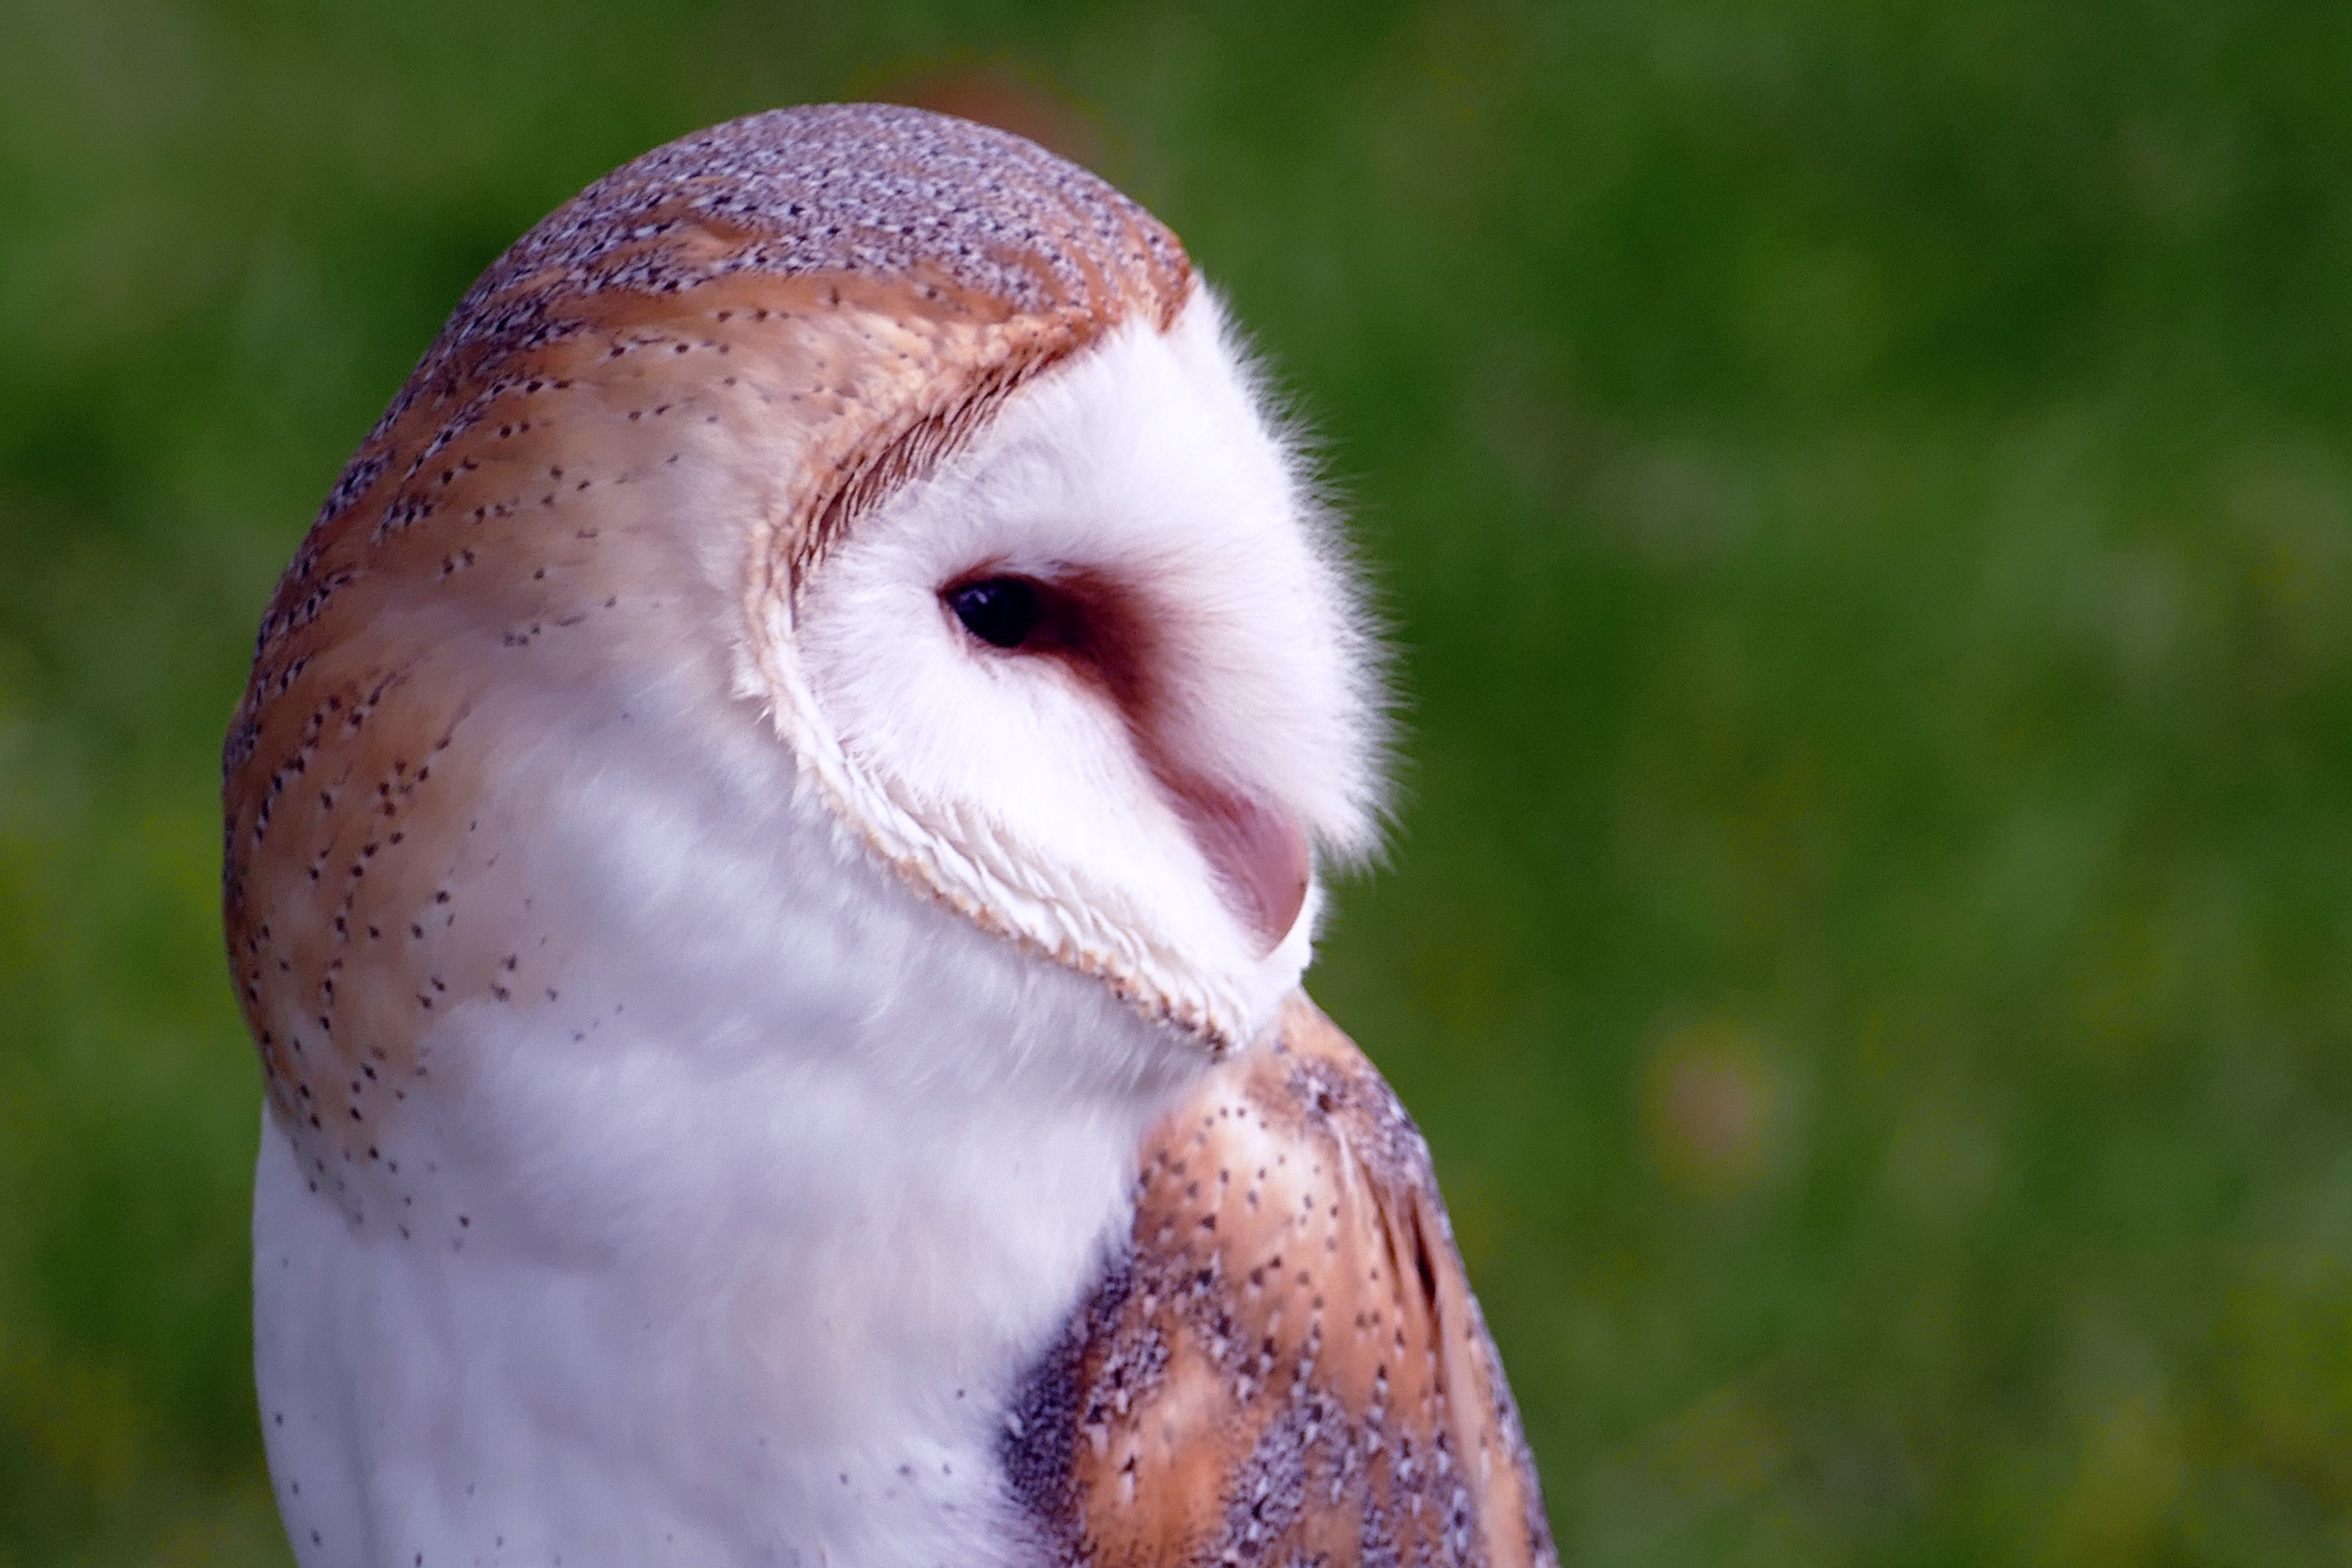
nature, bird, white, night, barn, animal, wildlife, wild, portrait, beak, natural, brown, predator, owl, feather, avian, fauna, raptor, plumage, bird of prey, close up, outdoors, nose, eye, head, vertebrate, hunt, wise, carnivore, hunter, nocturnal, prey, perched, macro photography, barn owl